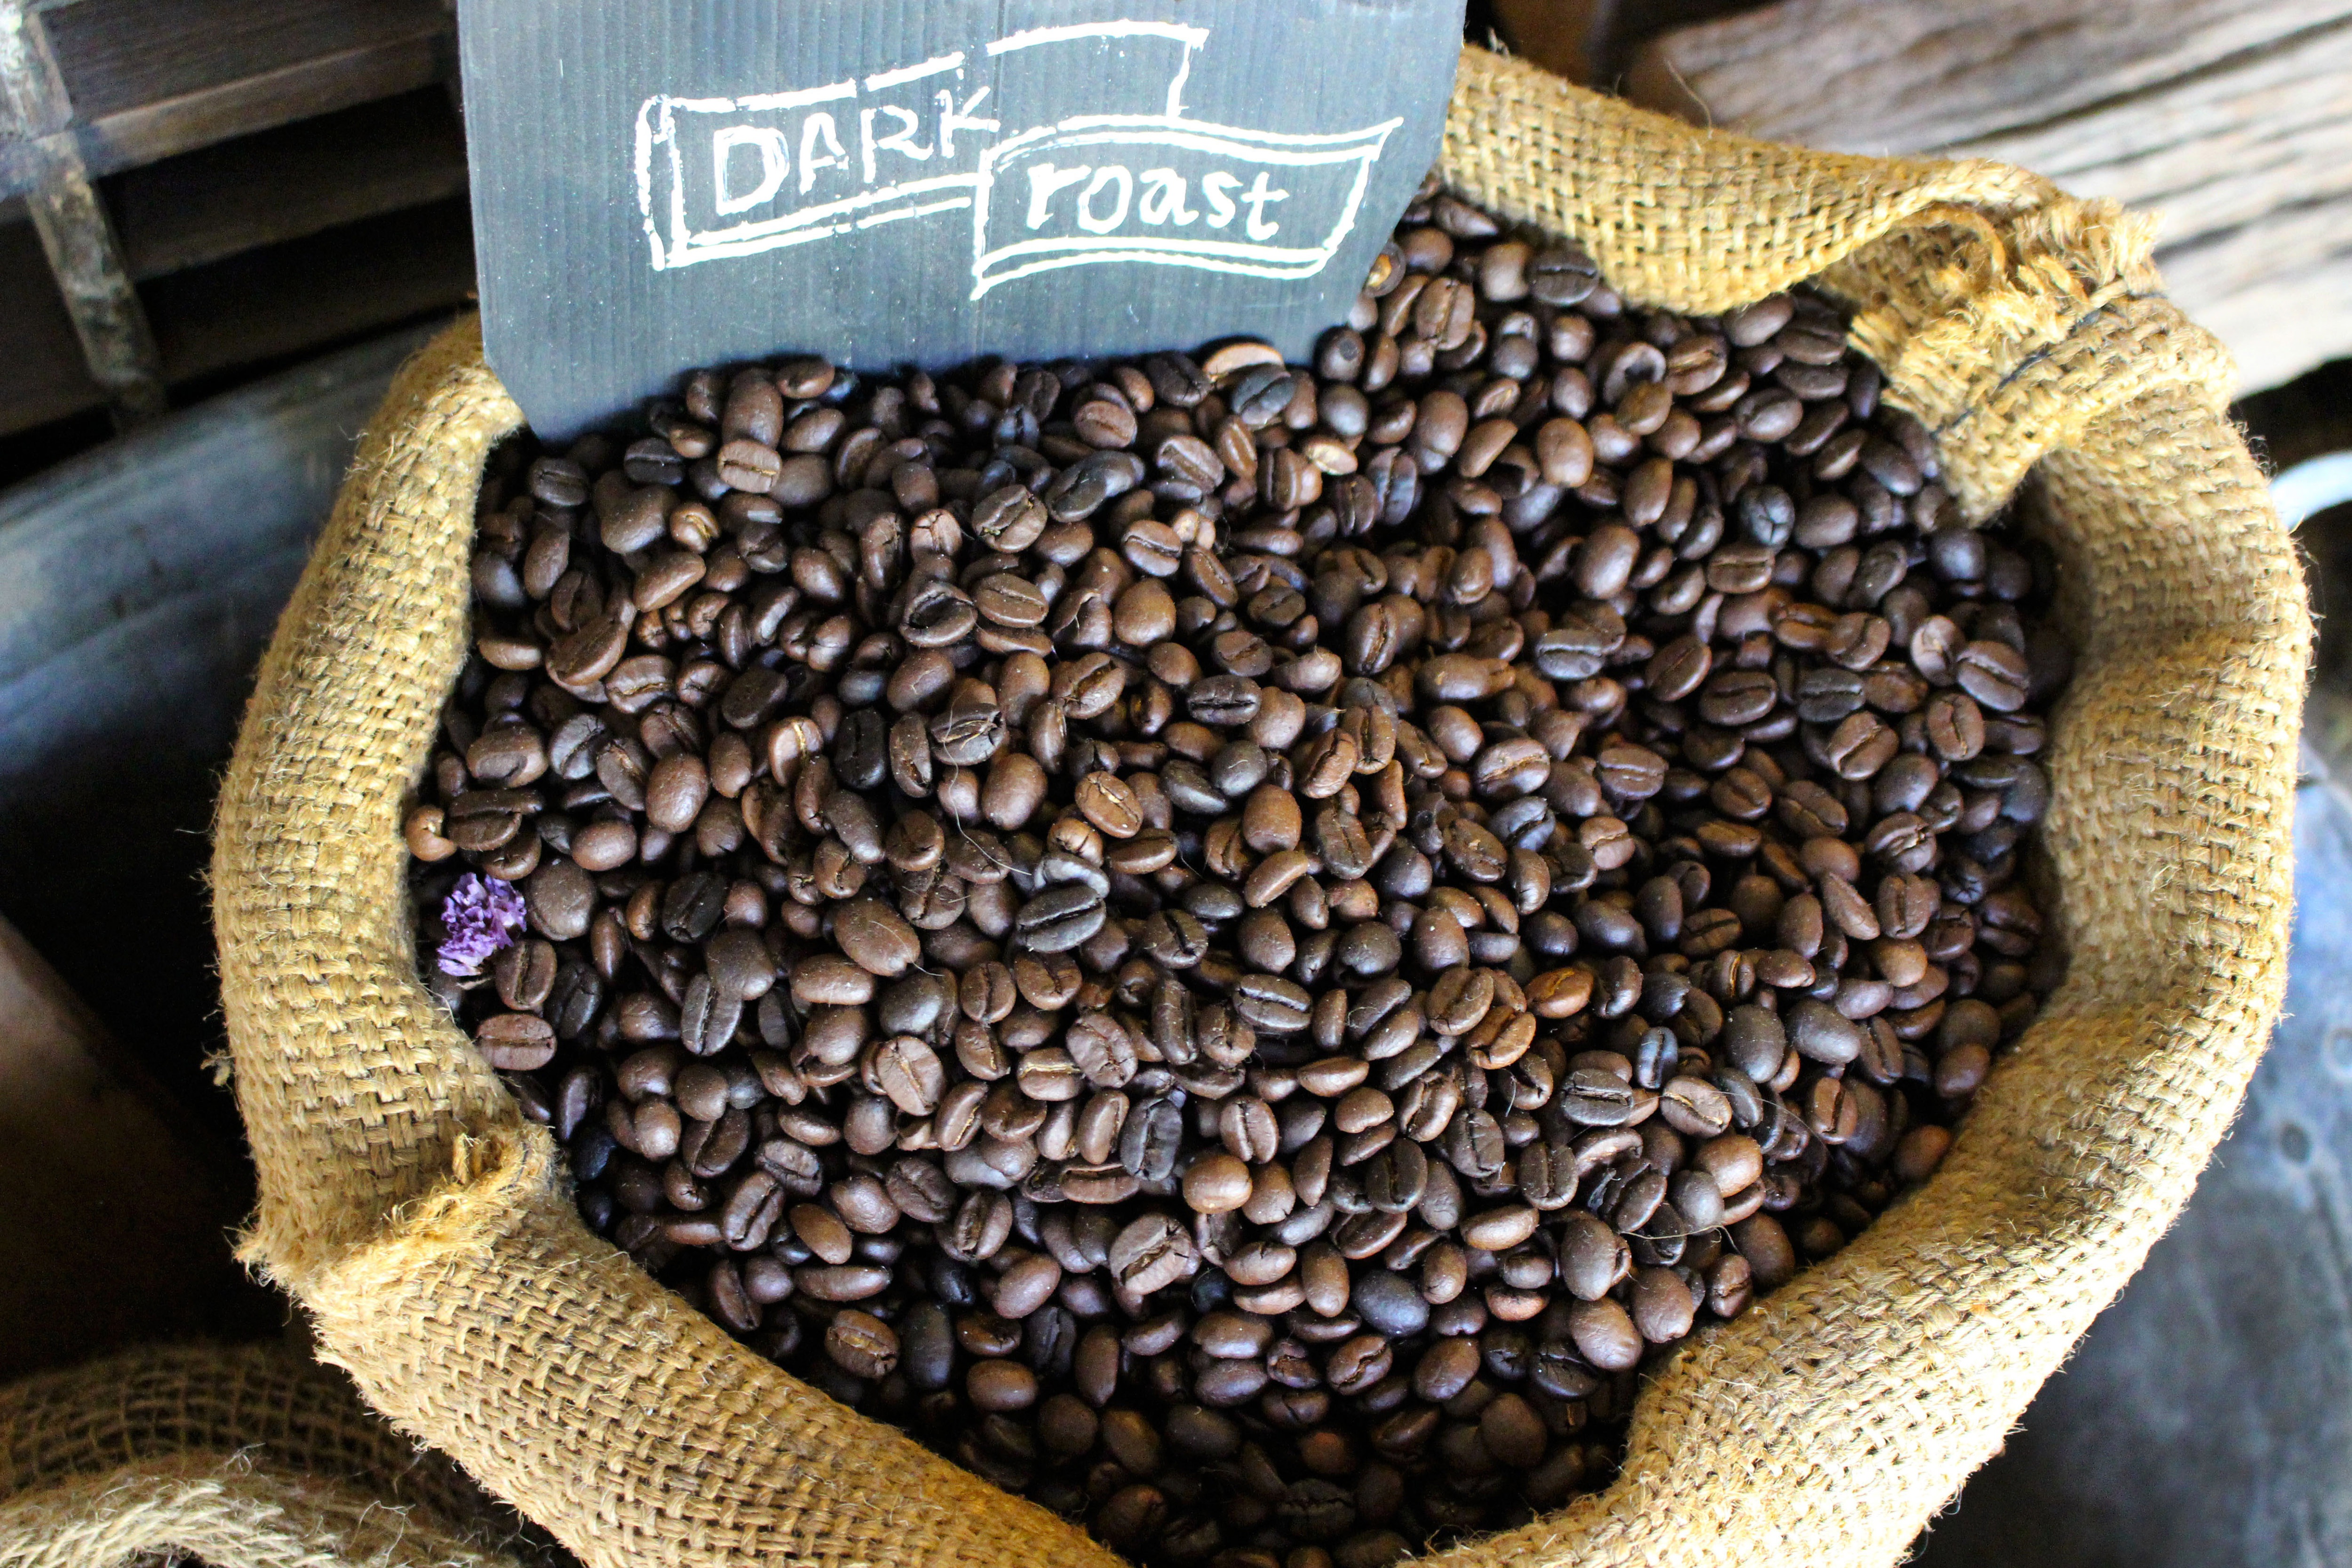
superfood, food, plant, seed, bean, kopi luwak, Kapeng barako